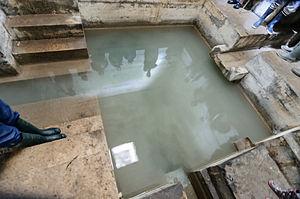
Le bassin de décantation du regard n°1 de l'aqueduc Médicis, ouvert à la visite à l'occasion des 400 ans de l'aqueduc (Rungis, Val-de-Marne, France)
Le regard Louis-XIII est un regard situé à Rungis, en France. C'est un élément de l'ancien aqueduc Médicis, et est à ce titre inscrit au titre des monuments historiques par arrêté du 10 février 1988.
La décantation est l'effet de séparation, sous l'effet de la gravitation, de plusieurs phases non-miscibles dont l'une au moins est liquide ou gazeuse.